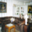
Label: couch